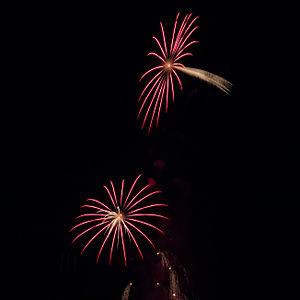
Feu d'artifice à Annecy, France.